List of former English Heritage blue plaques

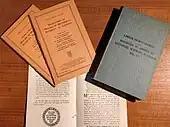
Examples of the London County Council's 'Indication of Houses of Historical Interest in London' series of publications

During the period 1867–1902, the Society of Arts recorded the basic details of the 'memorial tablets' erected under its auspices in the periodical "The Journal of the Society of Arts". After taking over the scheme, the London County Council issued a series of booklets detailing the work it was undertaking, each entitled 'Indication of Houses of Historical Interest in London' with a Roman numeral to indicate the order of publication. Each of these recorded the particulars of three or four recently erected plaques and included a short biography of each individual commemorated, details of the connection between person and property, and a simple line drawing of each plaque. Approximately 80 of these were published between 1903 and 1936. The booklets were also compiled and published as six hard bound volumes, issued in 1907, 1909, 1912, 1923, 1930 and 1938 (an expanded second edition of first volume was published in 1915). These were followed by a 'New Series' of 4-page leaflets covering one plaque each; these were entitled 'London Houses of Historical Interest marked by memorial tablets'. covering plaques erected between 1937 and 1940, incorporating photographs or illustrations of the subjects and houses instead of the plaque drawings.Curiously, whilst later sources make reference to eight of these, there are ten in the LCC material held by The London Archives, Nos.1 and 7 being used twice.